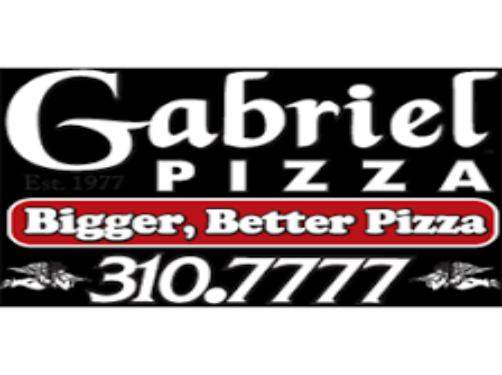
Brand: Gabriel Pizza
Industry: Food